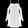
Label: Dress